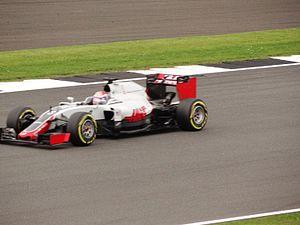
Le Grand Prix automobile de Grande-Bretagne 2016, disputé le 10 juillet 2016 sur le circuit de Silverstone, est la 945ᵉ épreuve du championnat du monde de Formule 1 courue depuis 1950, à l'endroit où s'était disputée aussi la première d'entre-elles. Il s'agit de la soixante-septième édition du Grand Prix de Grande-Bretagne comptant pour le championnat du monde de Formule 1, la cinquantième disputée sur le circuit de Silverstone, et la dixième manche du championnat 2016.